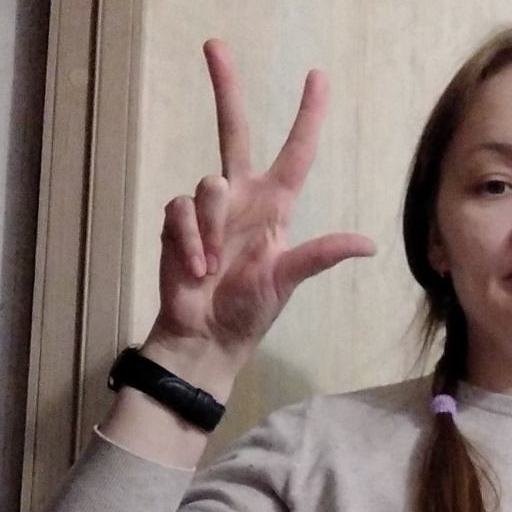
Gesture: three2